Sky position (RA, Dec in degrees): 206.476, 2.251
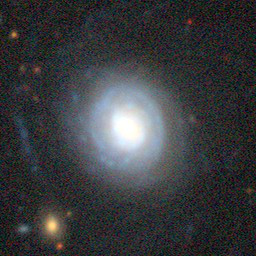
Galaxy morphology: Unbarred Tight Spiral Galaxies